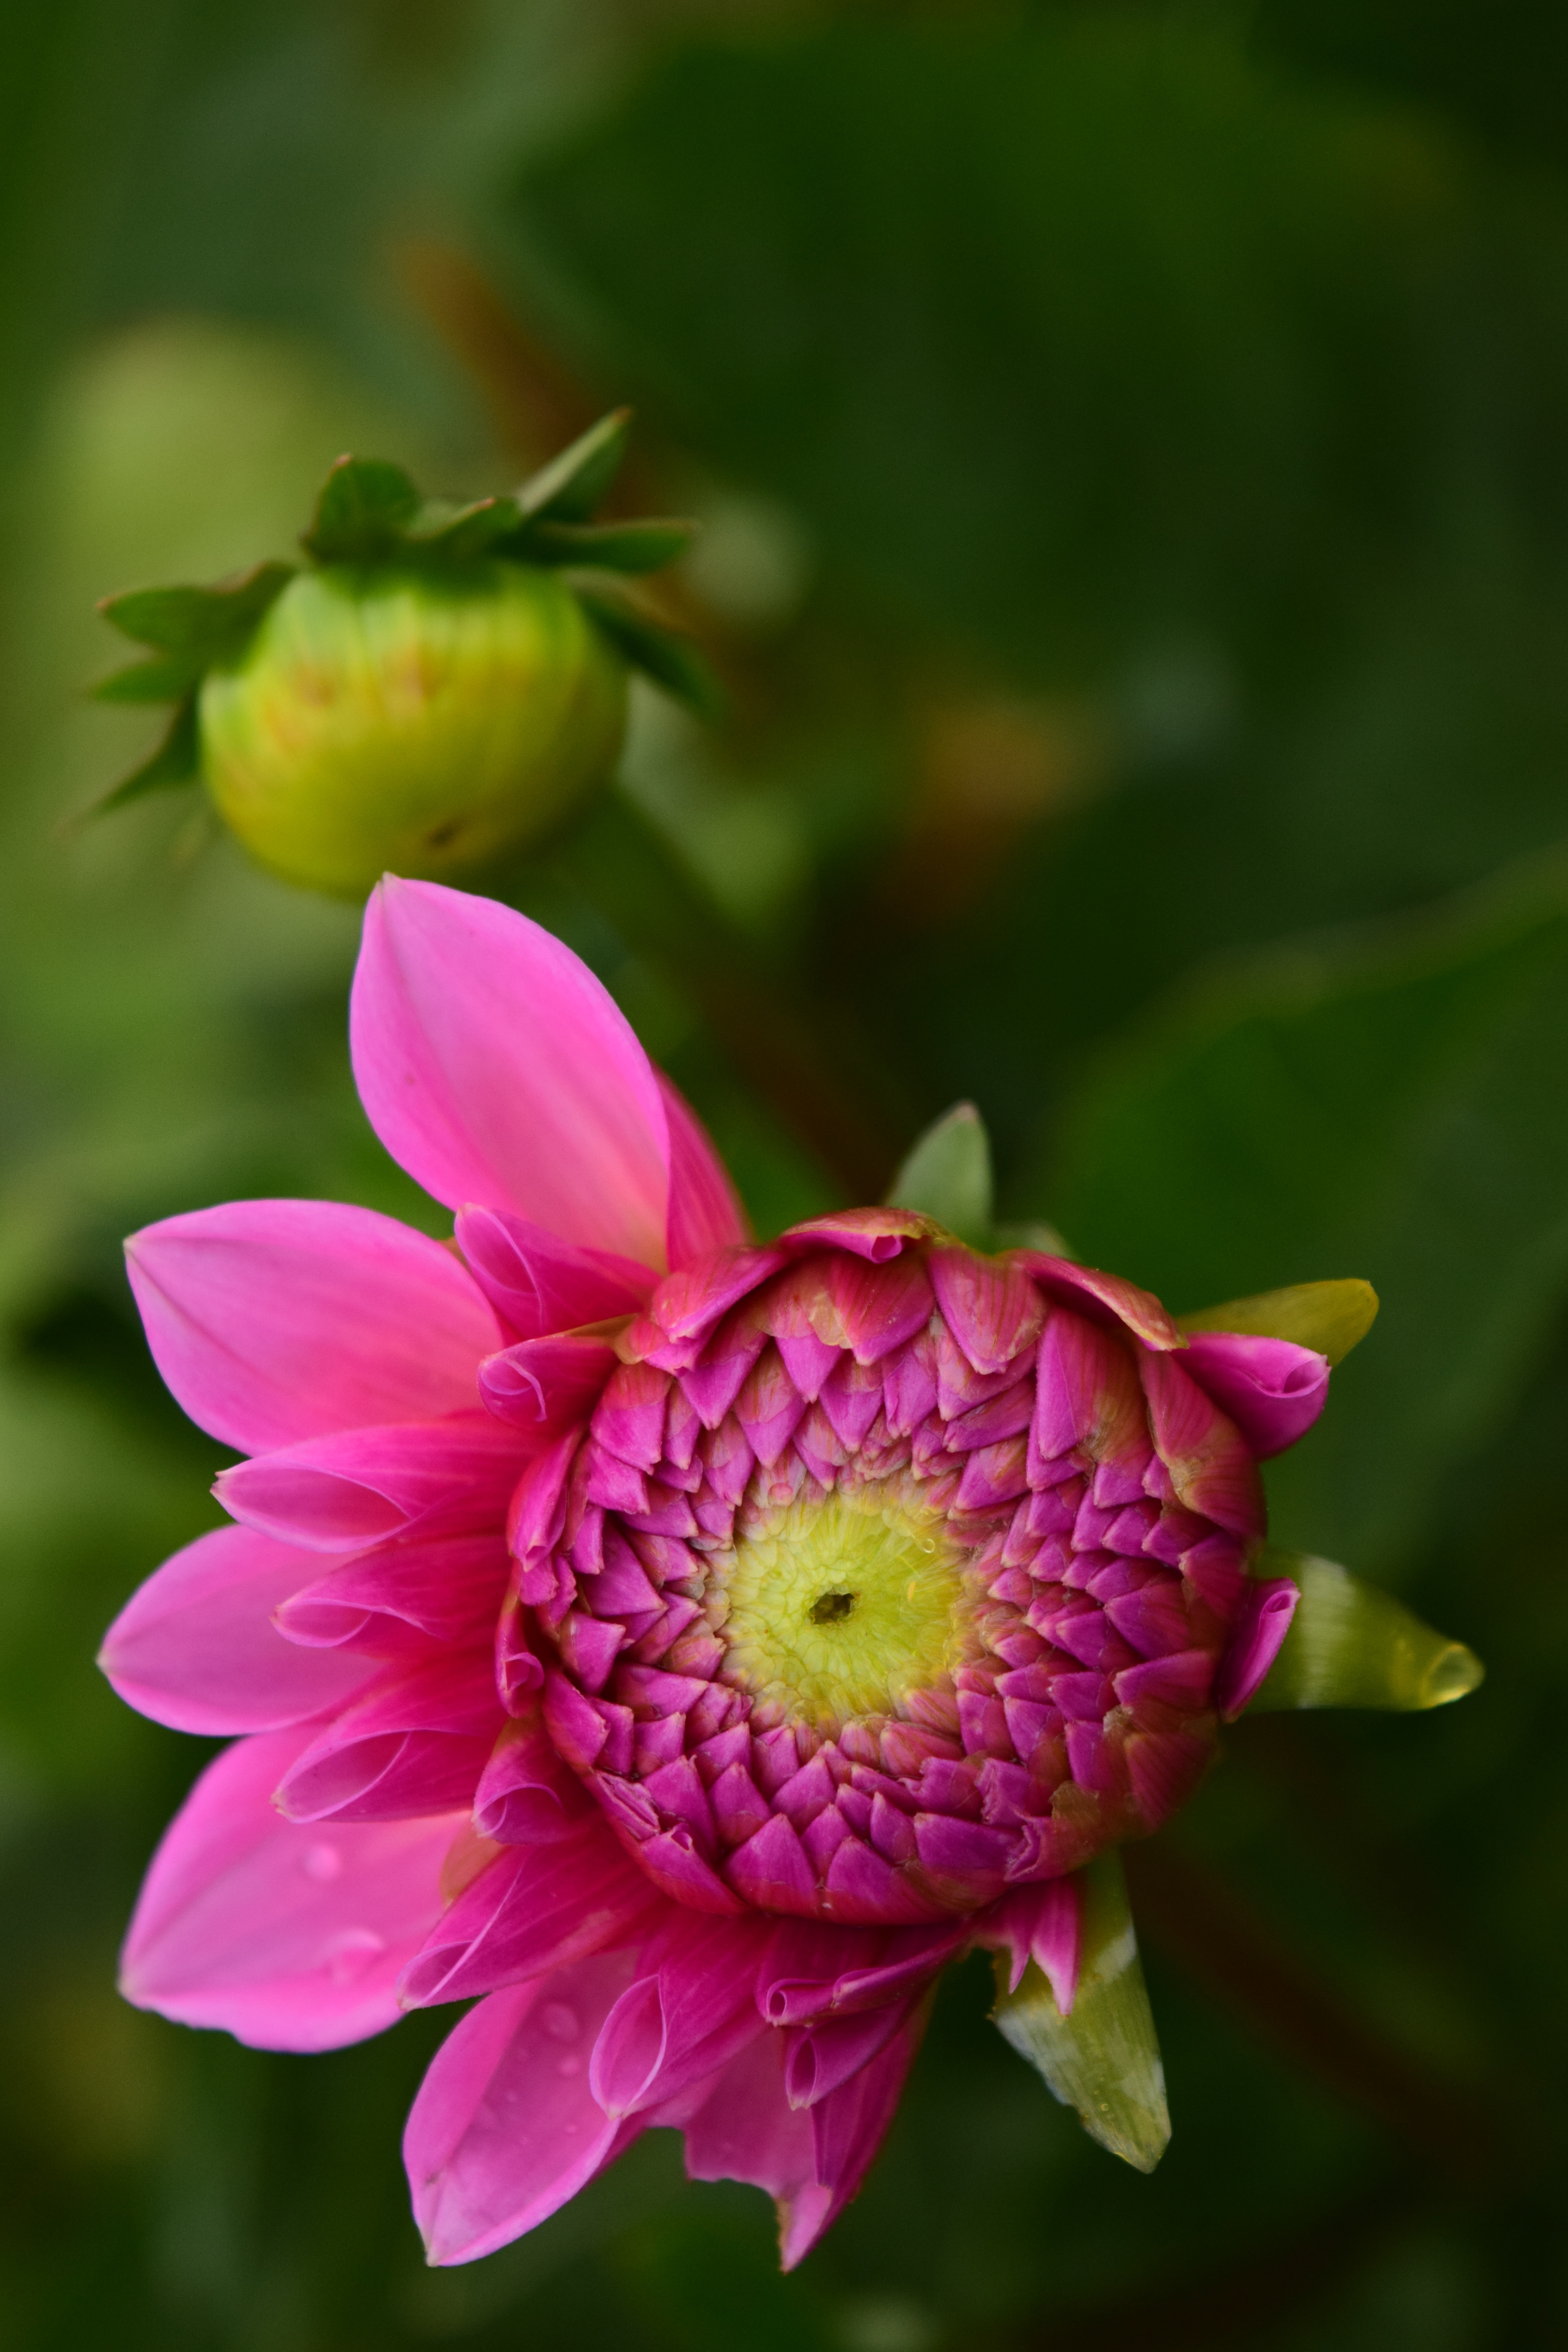
blossom, open, plant, photography, rain, flower, petal, bloom, wet, botany, pink, close, sacred lotus, flora, drip, wildflower, close up, dahlia, lotus, bud, moist, flower garden, late summer, dahlia garden, awakening, macro photography, garden plant, flowering plant, daisy family, plant stem, land plant, lotus family